Yo-kai Watch 2

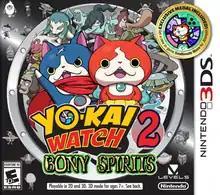
North American packaging artwork for "Bony Spirits". The top right says an exclusive medal which is used for the Yo-kai Watch toy.

and are a pair of 2014 role-playing video games developed and published by Level-5 for the Nintendo 3DS. The games are a sequel to 2013's "Yo-kai Watch", and were released in July 2014 in Japan, in North America and Australia in late 2016, and Europe in 2017. Much like their predecessor, the games put players in an open world, befriending and battling various Yo-kai, which are ghosts and apparitions originating in Japanese folklore, that cause mischief in daily life. In the beginning of the story, the memories of the protagonists Nathan "Nate" Adams and Katie Forester are erased when their Yo-kai Watches is stolen by two evil Yo-kai, leaving them with no recollection of their past adventures. However, they soon stumble across their Yo-kai butler Whisper and Yo-Kai cat Jibanyan once again, revived their memories and their adventures resume.